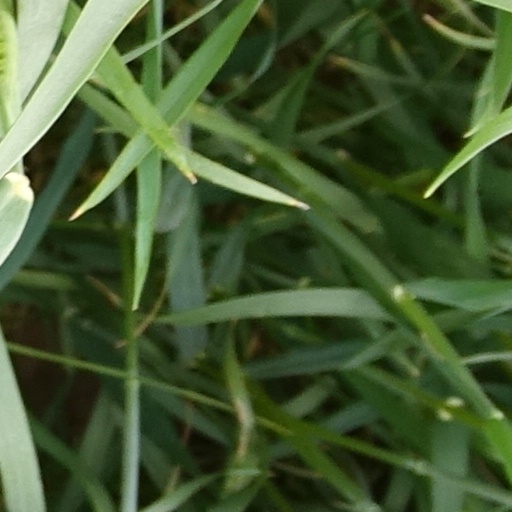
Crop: wheat